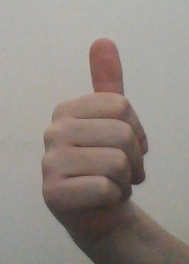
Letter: aleff